Place du Panthéon

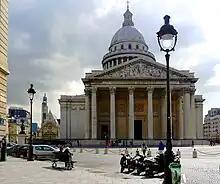
The Place du Panthéon seen from Rue Soufflot in 2011

The Place du Panthéon (]) is a square in the 5th arrondissement of Paris, France. Located in the Latin Quarter, it is named after and surrounds the Panthéon.